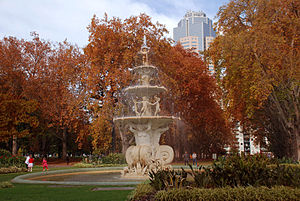
Melbourne / Geografi / Klima
Carlton Gardens om efteråret.
Melbourne er Australiens næststørste by og hovedstad i delstaten Victoria.